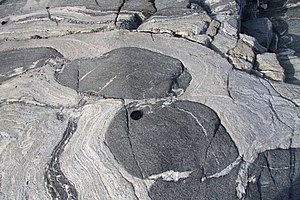
Grønlands geologi / Det prækambriske skjold / Nagssuqtoqidiske foldebælte
Boudinage-struktur i den nagssugtoqidiske overgangszone. De mørke boller (eller boudins, fransk for blodpølse) har oprindeligt udgjort et sammenhængende lag af størknet magma, som senere ved deformationer er brudt op i løsrevne stykker omgivet af gnejs med bølgede strukturer (foto taget i nærheden af Sdr. Strømfjord lufthavn, kameradæksel som skala).
Grønland er verdens største ø, og øen er for 80 procents vedkommende dækket af indlandsis. De ca. 410.000 km² isfrit land, svarende til Sveriges landareal, ligger som en op til 250 km bred bræmme langs kysten, og det er altovervejende herfra man kender til Grønlands geologi.